History of the European Cup and UEFA Champions League

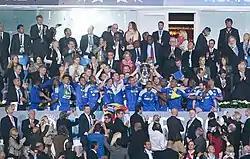
Chelsea received the trophy from UEFA President Michel Platini.

En route to the final, Barcelona overcame Chelsea in a controversial semi-final when Andrés Iniesta scored for Barcelona in London in injury time, advancing them to the final on away goals. The other semi-final saw Arsenal face Manchester United, with United winning the first leg 1–0 then winning the second leg in London 3–1, advancing through on a 4–1 aggregate scoreline. On 27 May 2009, Barcelona overcame Manchester United at the Stadio Olimpico in Rome, winning 2–0 with goals from Samuel Eto'o and Lionel Messi. This made Barça the first team from La Liga to win a domestic cup, domestic league, and European Cup treble. This was made all the remarkable by the fact that it was coach Pep Guardiola's first season in charge, with just one year as coach of the B team as previous experience. At age 38, Guardiola, who also won the title as a player with Barça in 1992, became the youngest coach ever to lead a team to the trophy.